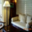
Label: couch